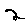
Label: 2